The Short Happy Life of Francis Macomber

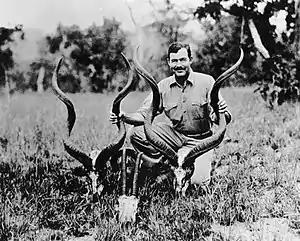
Ernest Hemingway poses with trophy kudu heads in Africa, February 1934. JFK Library

"The Short Happy Life of Francis Macomber" has been acclaimed as one of Hemingway's most successful artistic achievements.